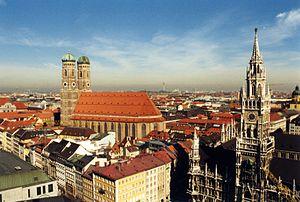
Dans le tableau qui suit sont répertoriées les villes allemandes de plus de 50 000 habitants, l'évolution de leur population au travers des années 1980, 1990, 2000 et 2010, ainsi que le Land auquel elles appartiennent. Ces chiffres tiennent compte du territoire et des frontières politiques de la ville, sans englober les périphéries politiquement indépendantes.
L'archidiocèse de Munich et Freising est une église particulière de l'Église catholique en Allemagne.
Munich est une ville allemande, capitale du Land de Bavière. Avec 1 552 762 habitants intra-muros au 30 septembre 2019 et 2 351 706 habitants dans son aire urbaine, elle est la troisième ville au niveau national par la population après Berlin et Hambourg. La Région métropolitaine de Munich, qui englobe également Augsbourg et Ingolstadt, compte quant à elle plus de cinq millions d'habitants. Traversée par l'Isar, affluent du Danube, elle se situe dans le district de Haute-Bavière, au pied des Alpes bavaroises.